Bus depots of MTA Regional Bus Operations

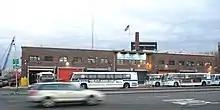
A D60HF leaving 126th Street Depot onto the M15 Limited, plus four RTSs outside the depot

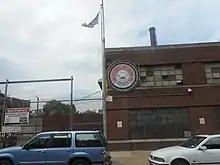
The former Bergen Street Depot, now an MTA Sign Shop

The Far Rockaway Depot and the John F. Kennedy Depot (or JFK Depot) are garages that were operated by Green Bus Lines until January 9, 2006, when MTA Bus took over and started operating the old company's bus routes. Both depots are now owned by GTJ Reit Inc (the successor to Green Lines), except for the newly built annex building at Far Rockaway which is owned by the MTA-NYCTA, and had been used by Green Bus Lines Inc. before being leased to the City of New York and operated by MTA Bus for a period of 21 years.